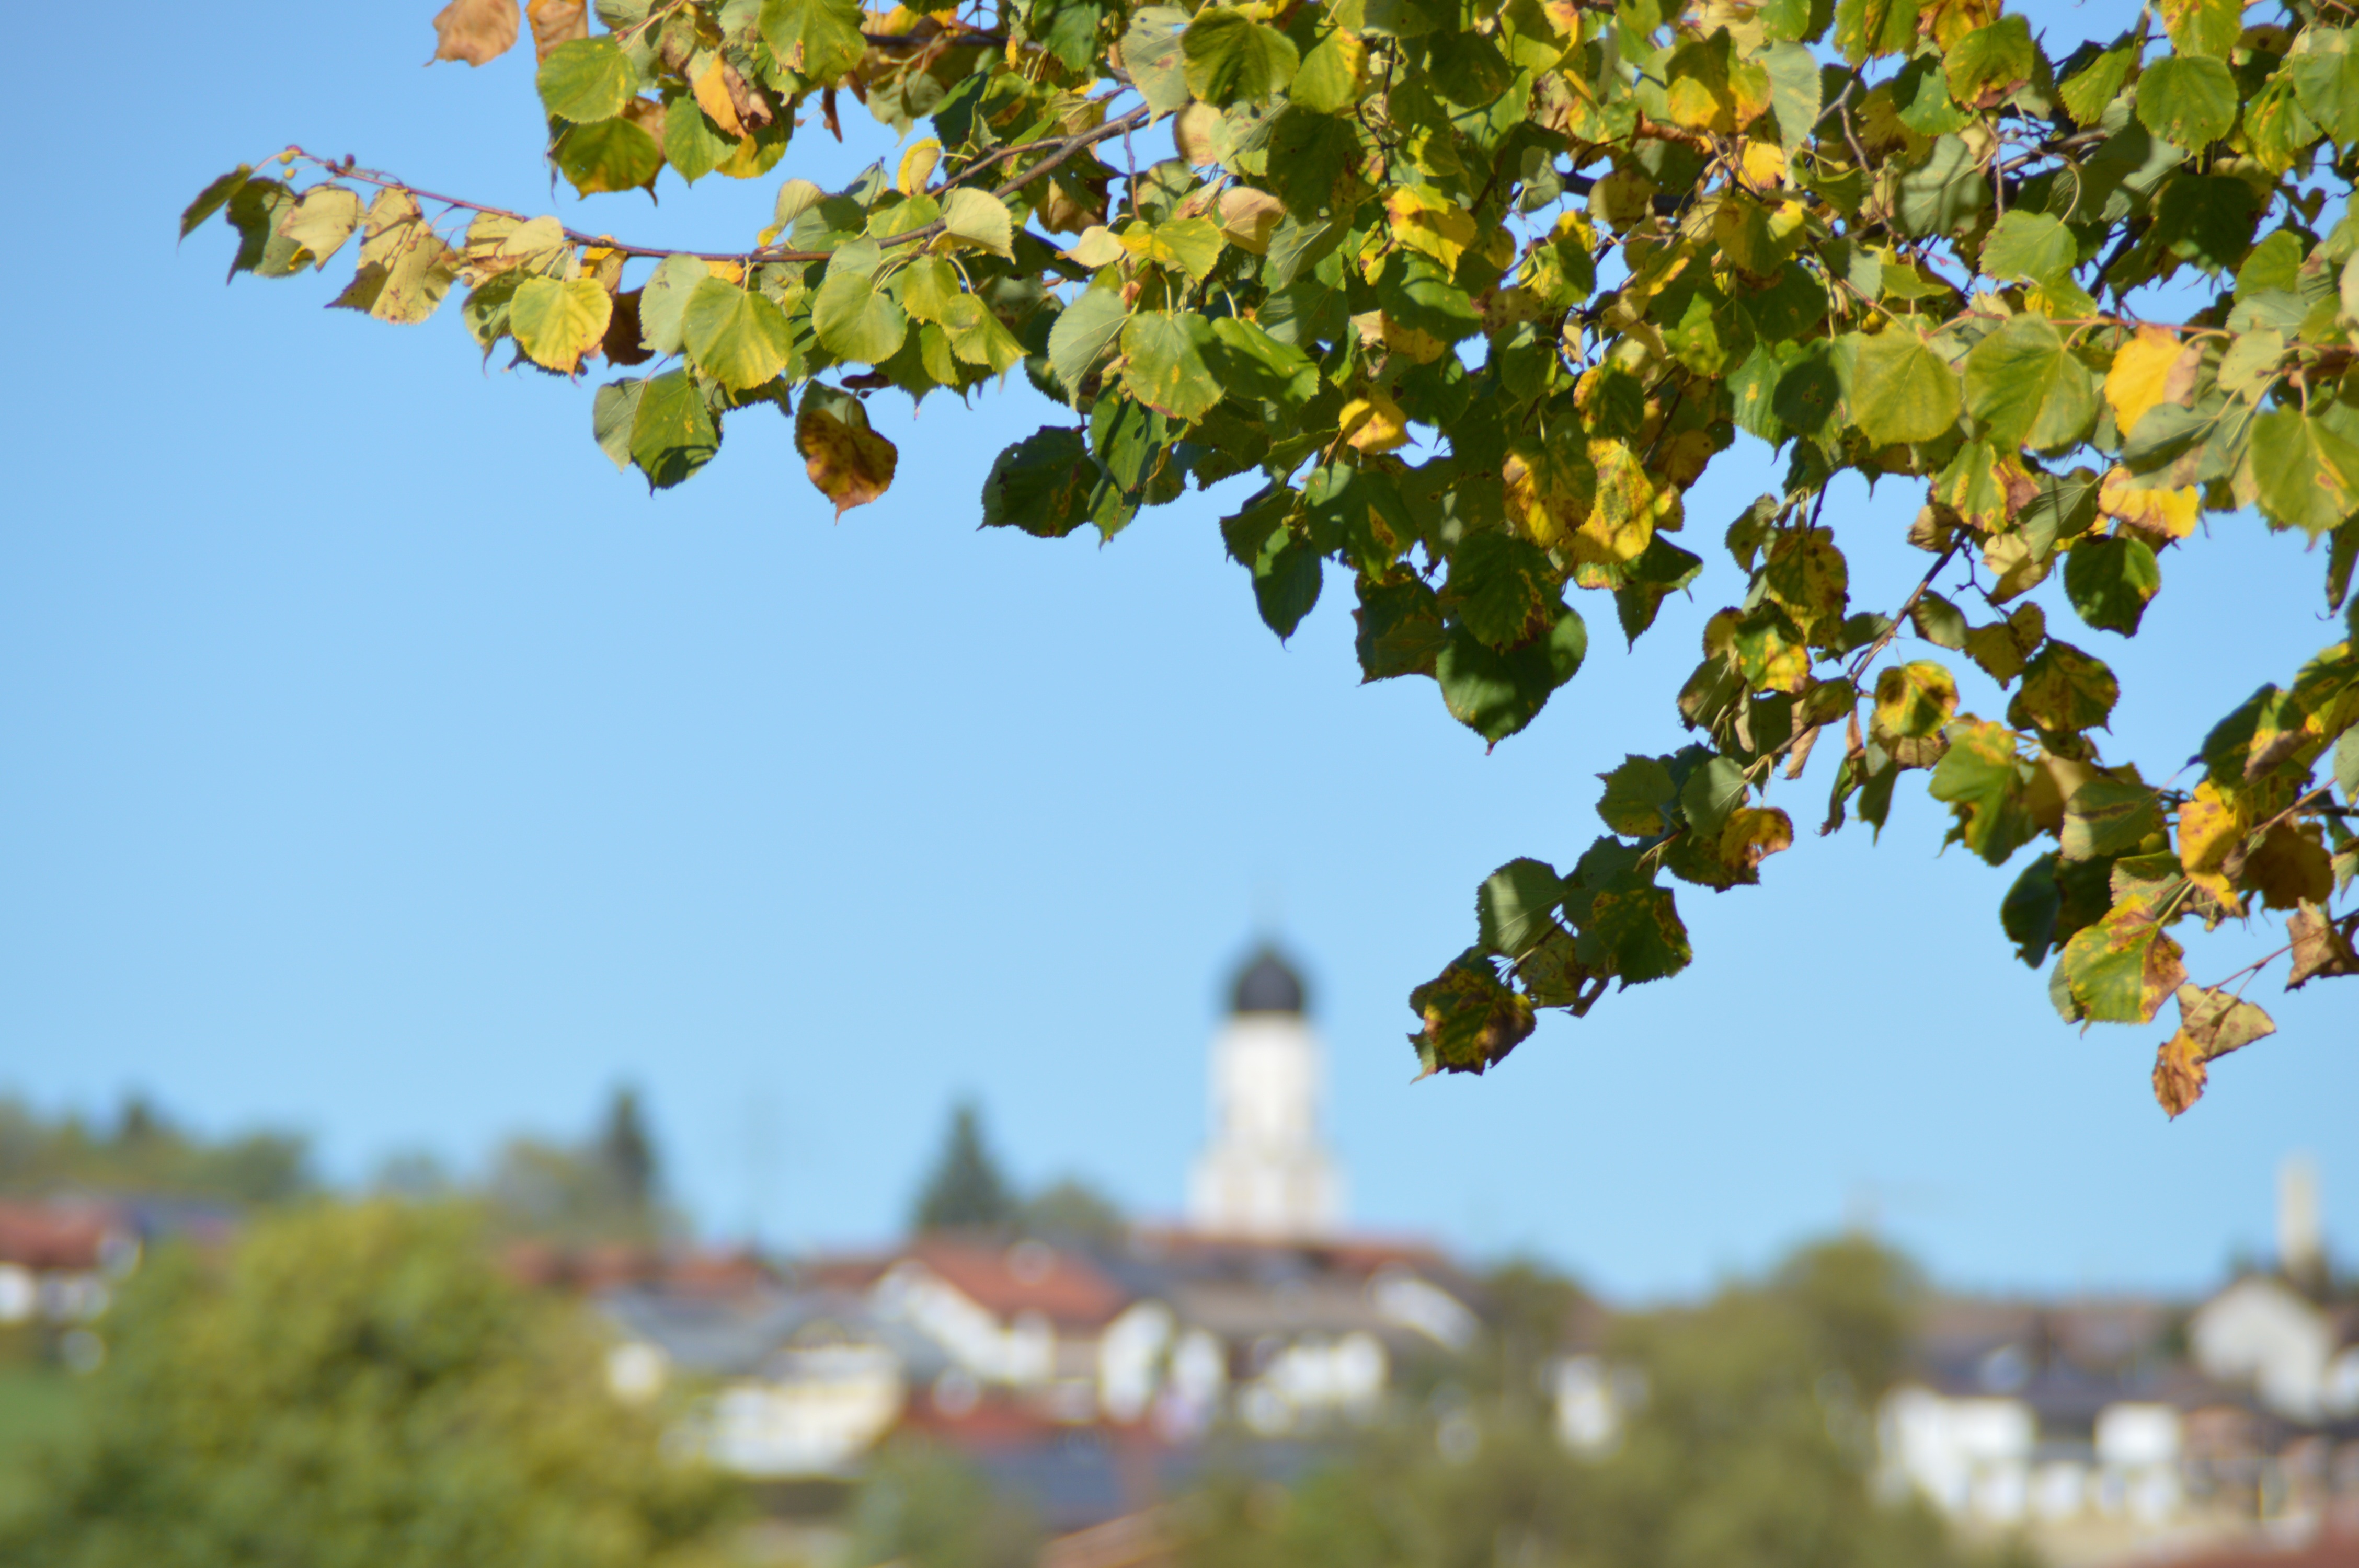
tree, nature, branch, blossom, plant, sky, sunlight, leaf, flower, land, village, produce, autumn, park, botany, agriculture, flora, season, leaves, autumn colours, flowering plant, woody plant, land plant, rettenberg, allgau